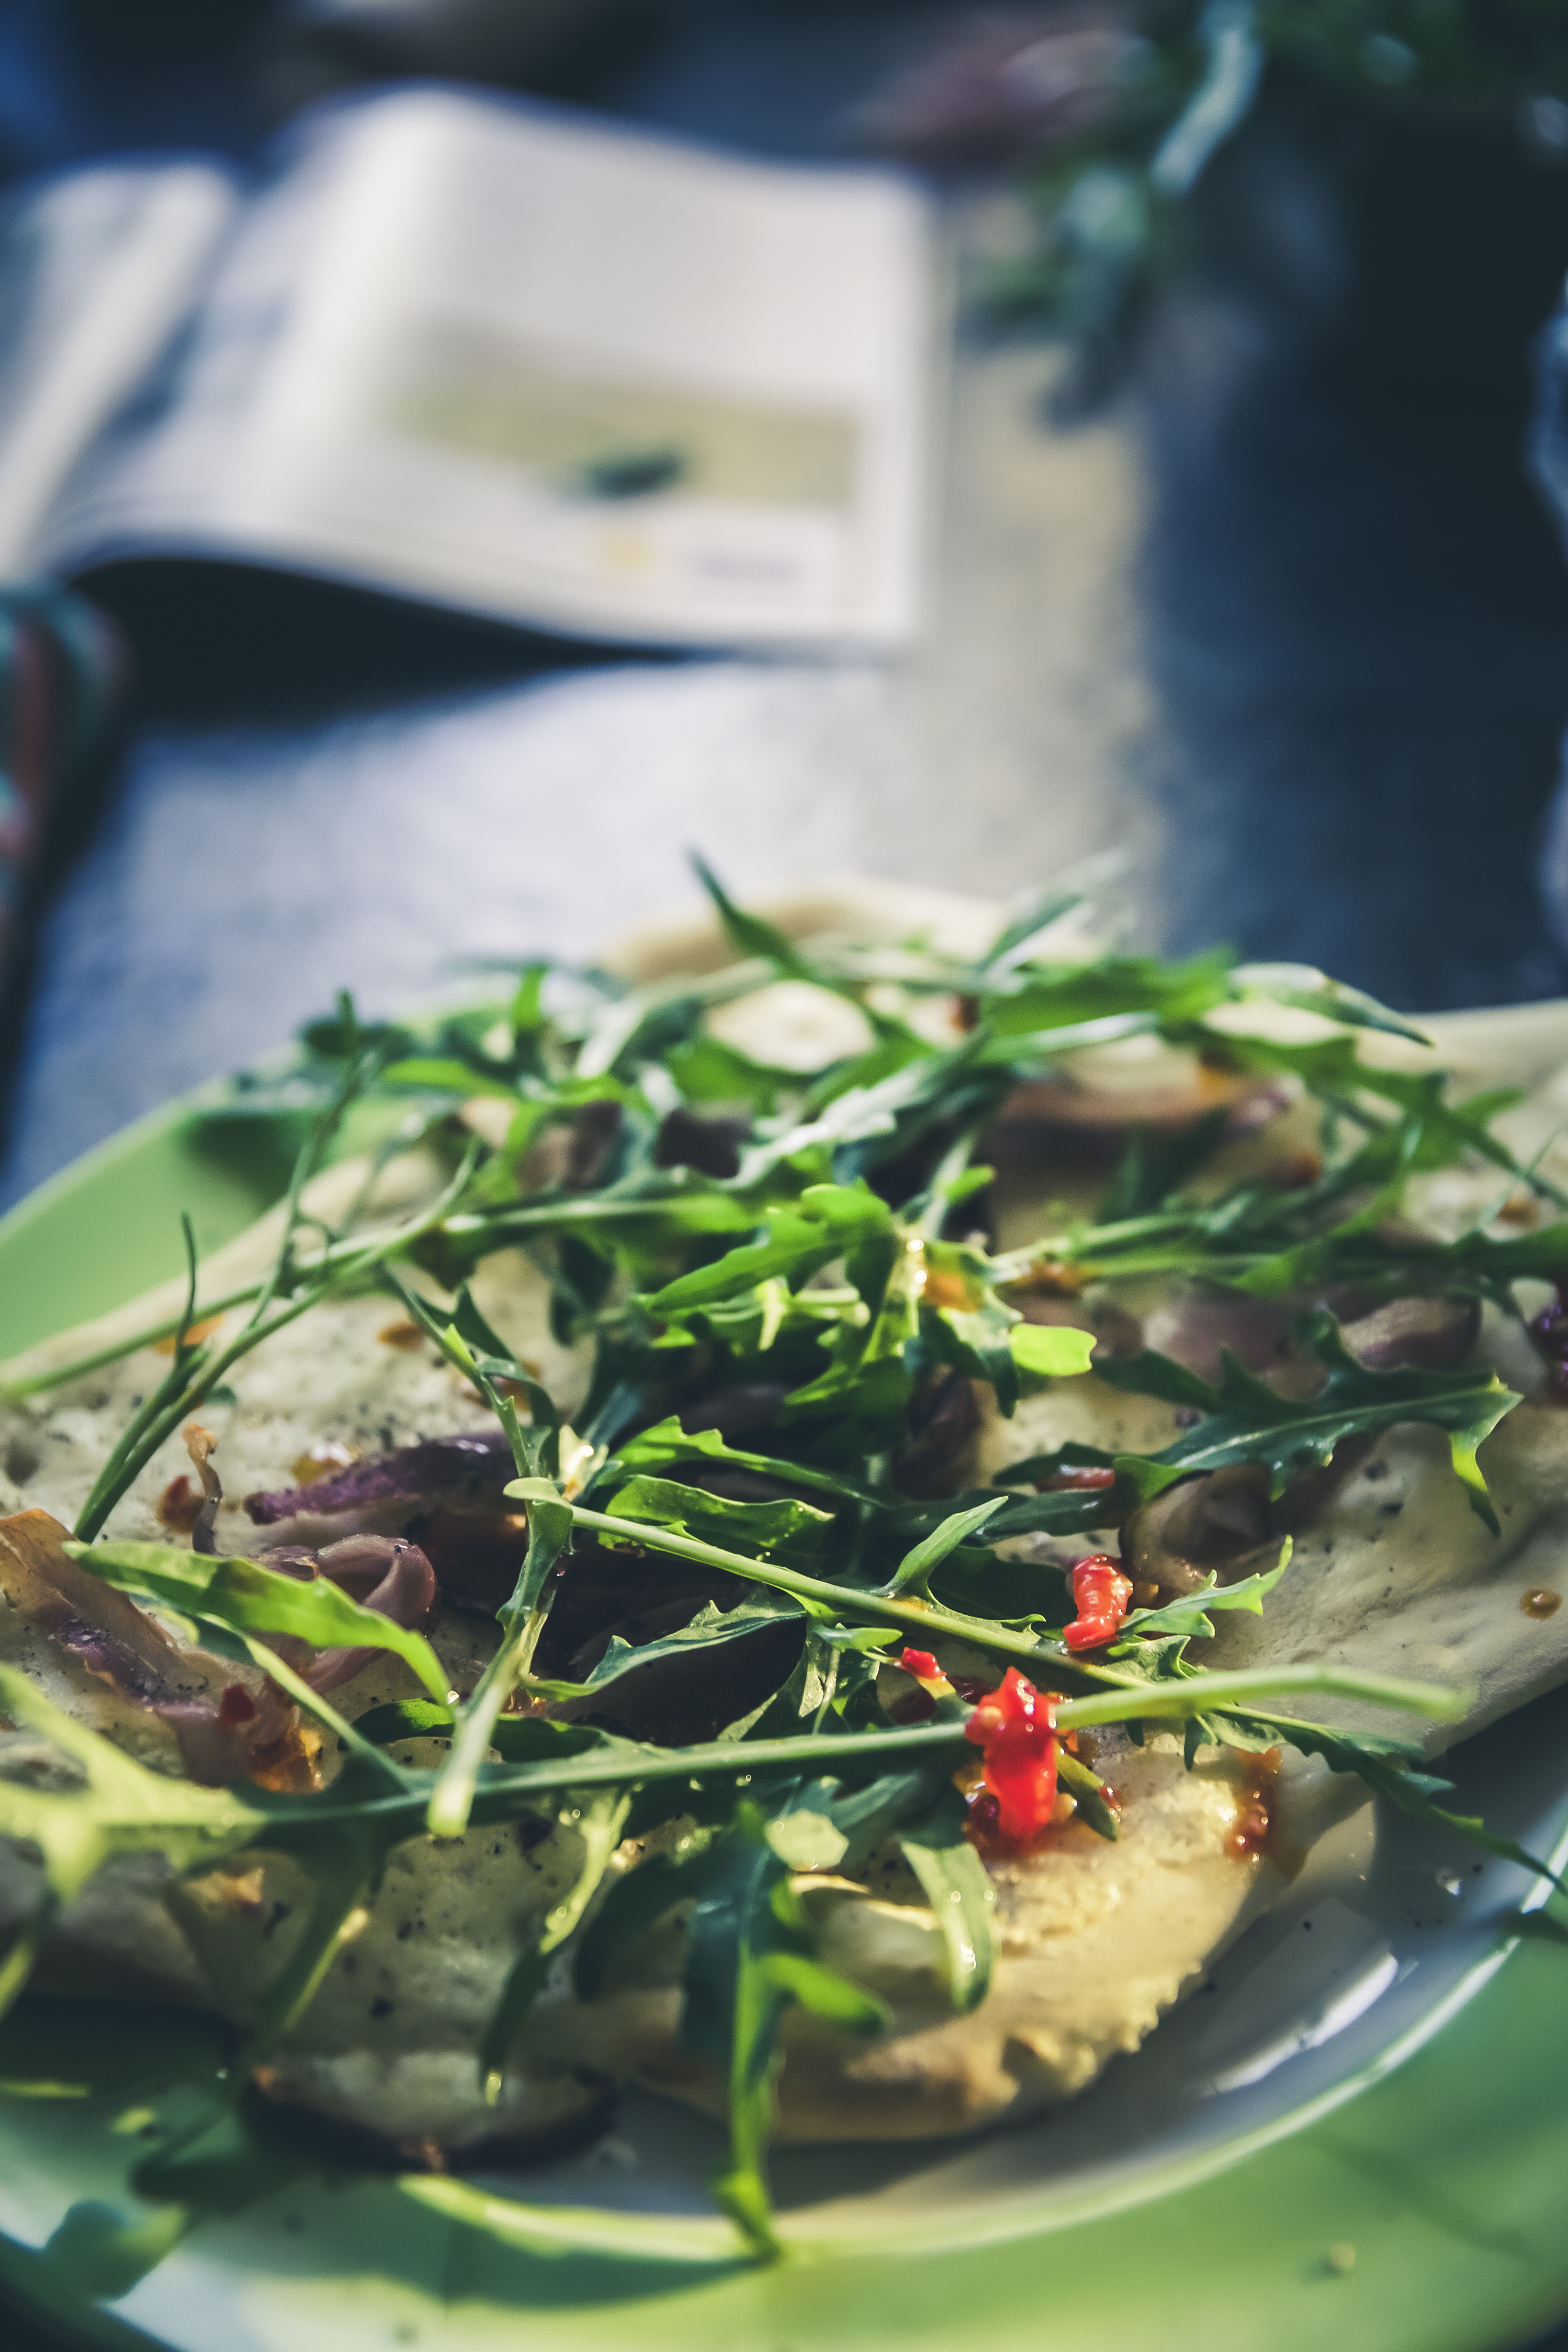
plant, wood, flower, dish, meal, food, herb, produce, vegetable, flame, fire, fireplace, lunch, homemade, dough, pizza, hot, tomatoes, oven, pizzeria, wood fire, flowering plant, wood burning stove, stone oven, scalloped, pizza oven, wood fired pizzas, pizza maker, land plant